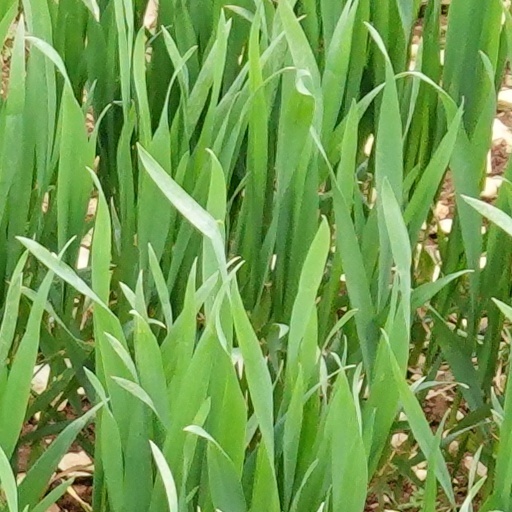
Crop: wheat